Church of the Holy Sepulchre

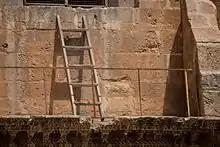
As a result of the Status Quo, the Immovable Ladder placed before 1757 remains in place to this day.

In the central nave of the Crusader-era church, just east of the larger rotunda, is the Crusader structure housing the main altar of the Church, today the Greek Orthodox "catholicon". Its dome is in diameter, and is set directly over the centre of the transept crossing of the choir where the "compas" is situated, an omphalos ("navel") stone once thought to be the center of the world and still venerated as such by Orthodox Christians (associated with the site of the Crucifixion and the Resurrection).